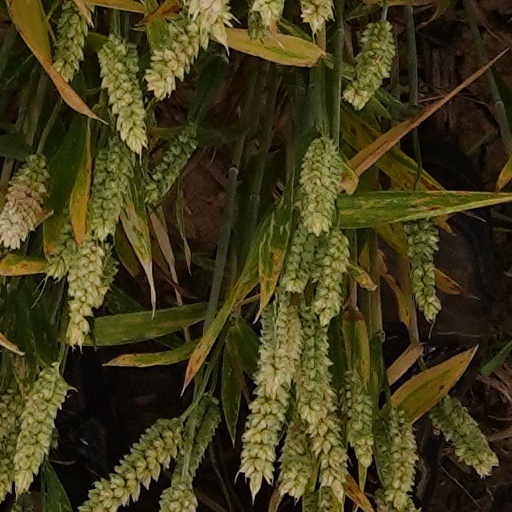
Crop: wheat